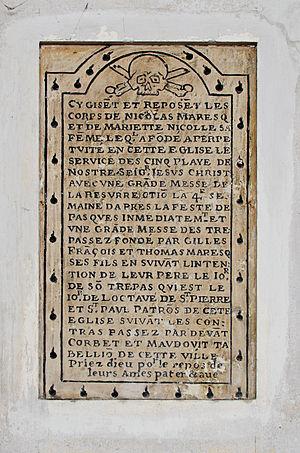
Plaque funéraire de Nicolas Maresq et Mariette Nicolle, sa femme (XVIème siècle) - Eglise paroissiale Saint-Pierre - Coutances, Manche.
L'église Saint-Pierre est une église catholique de styles gothique flamboyant et Renaissance, située à Coutances, dans le département français de la Manche.